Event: Nepal Earthquake
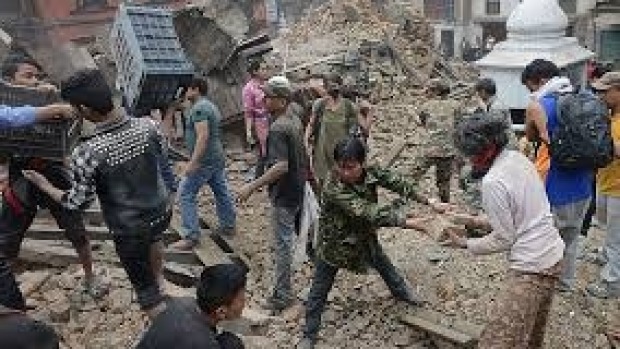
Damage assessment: damage